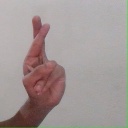
अक्षर: र